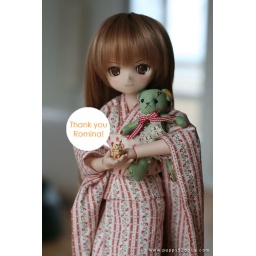
A cute bear came in the mail today :D So sweet! Taiga snatched it up very quickly ^^;